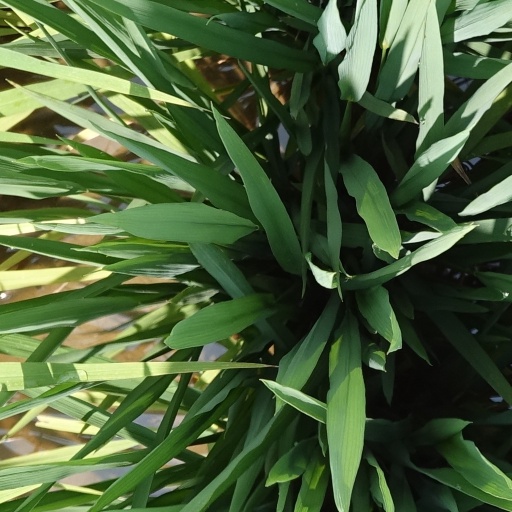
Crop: rice